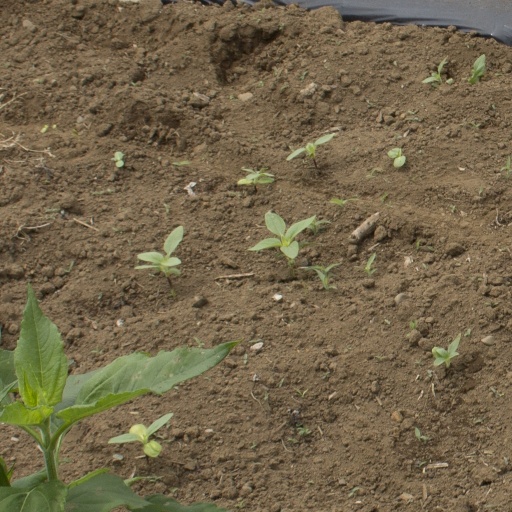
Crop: Jerusalem artichoke